Ralph Levett

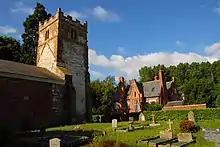
St Nicholas, Grainsby and the rectory

Unlike his Puritan friends, Levett elected to remain in England. He left his post as domestic chaplain to the Wray family for the post of rector in a manor owned by his Wray patrons. In 1633 he began signing the transcripts at the church at Grainsby as 'Radulphus Levet, rector.' On 3 April 1635, when the previous rector Thomas Humphrey was buried, 'Ralph Levitt, M.A.' was presented to the rectory of the tiny village of Grainsby by Frances, widow of Sir William Wray. Perhaps the Wray family's endorsement provided Levett some measure of protection, or his brother's position as Chancellor and Commissary to the Archbishop of York helped shield him from persecution.